Gerhard Lichtenfeld

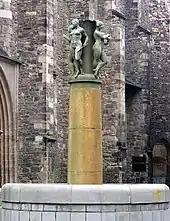
Musenbrunnen in Halle

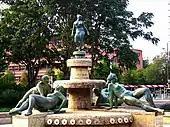
Frauenbrunnen in Halle

Lichtenfeld was born in Halle (Saale). During service in the Reichsarbeitsdienst, he had an accident in 1940 and lost his left underarm. He studied law, as his father wished, at the University of Halle from 1942 to 1945. After World War II, he worked as a construction labourer.